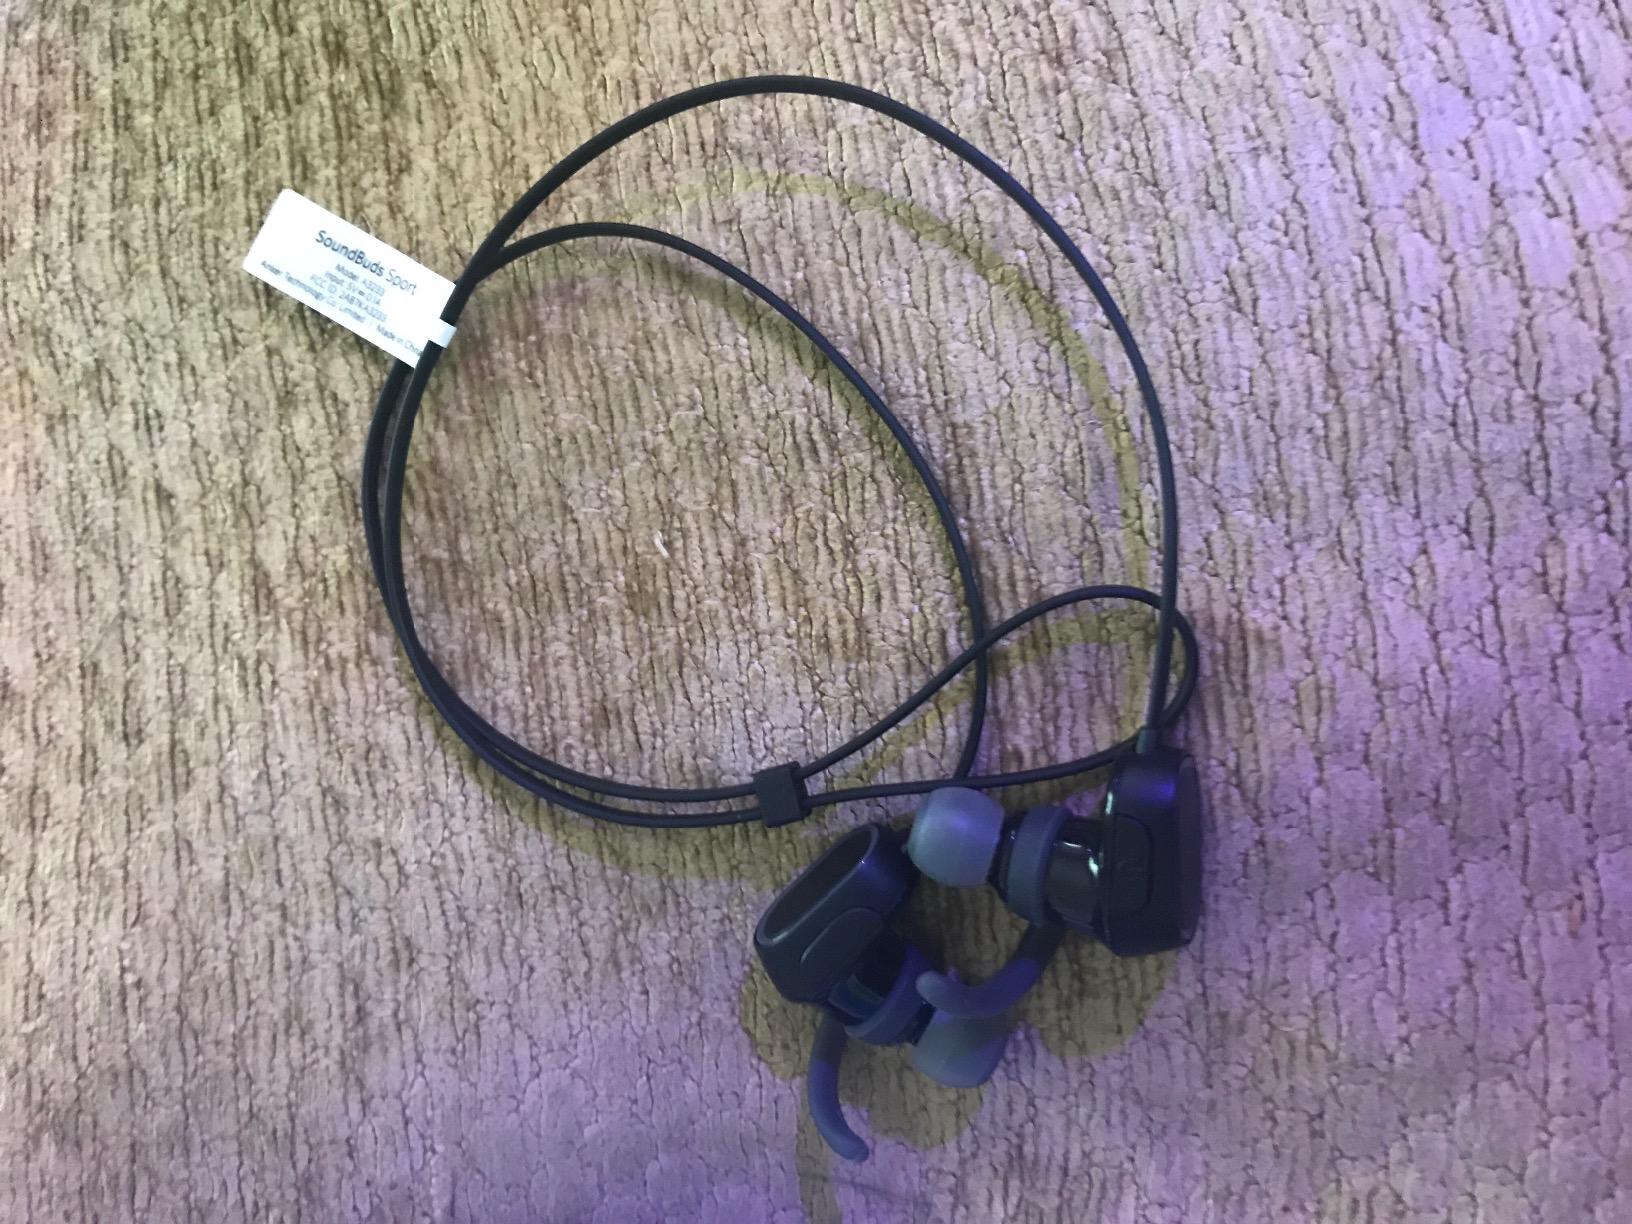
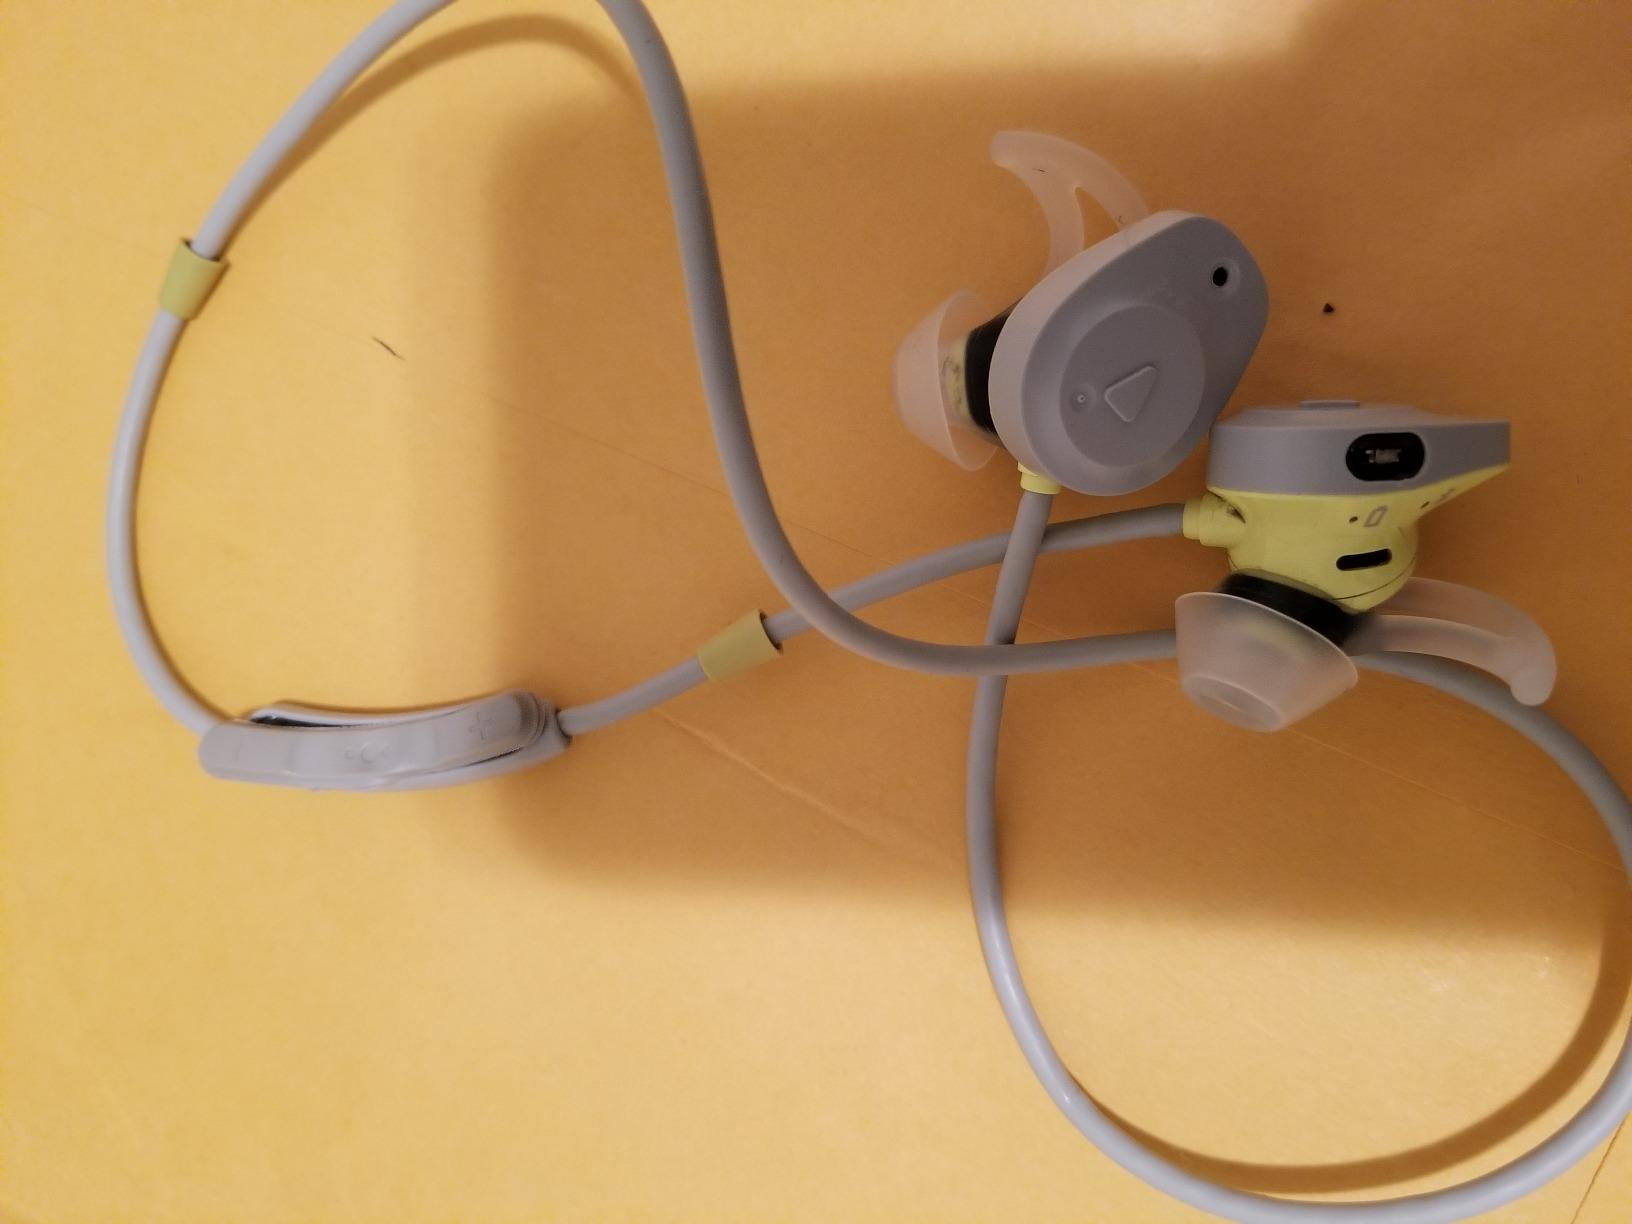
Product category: headphones
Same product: no